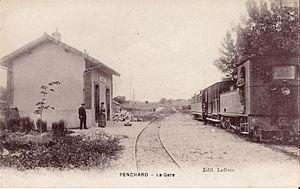
Carte postale ancienne éditée par Lefèvre
Le tramway de Meaux à Dammartin est une ancienne ligne de chemin de fer d'intérêt local français reliant Meaux, chef-lieu de Seine-et-Marne, à Dammartin-en-Goële.